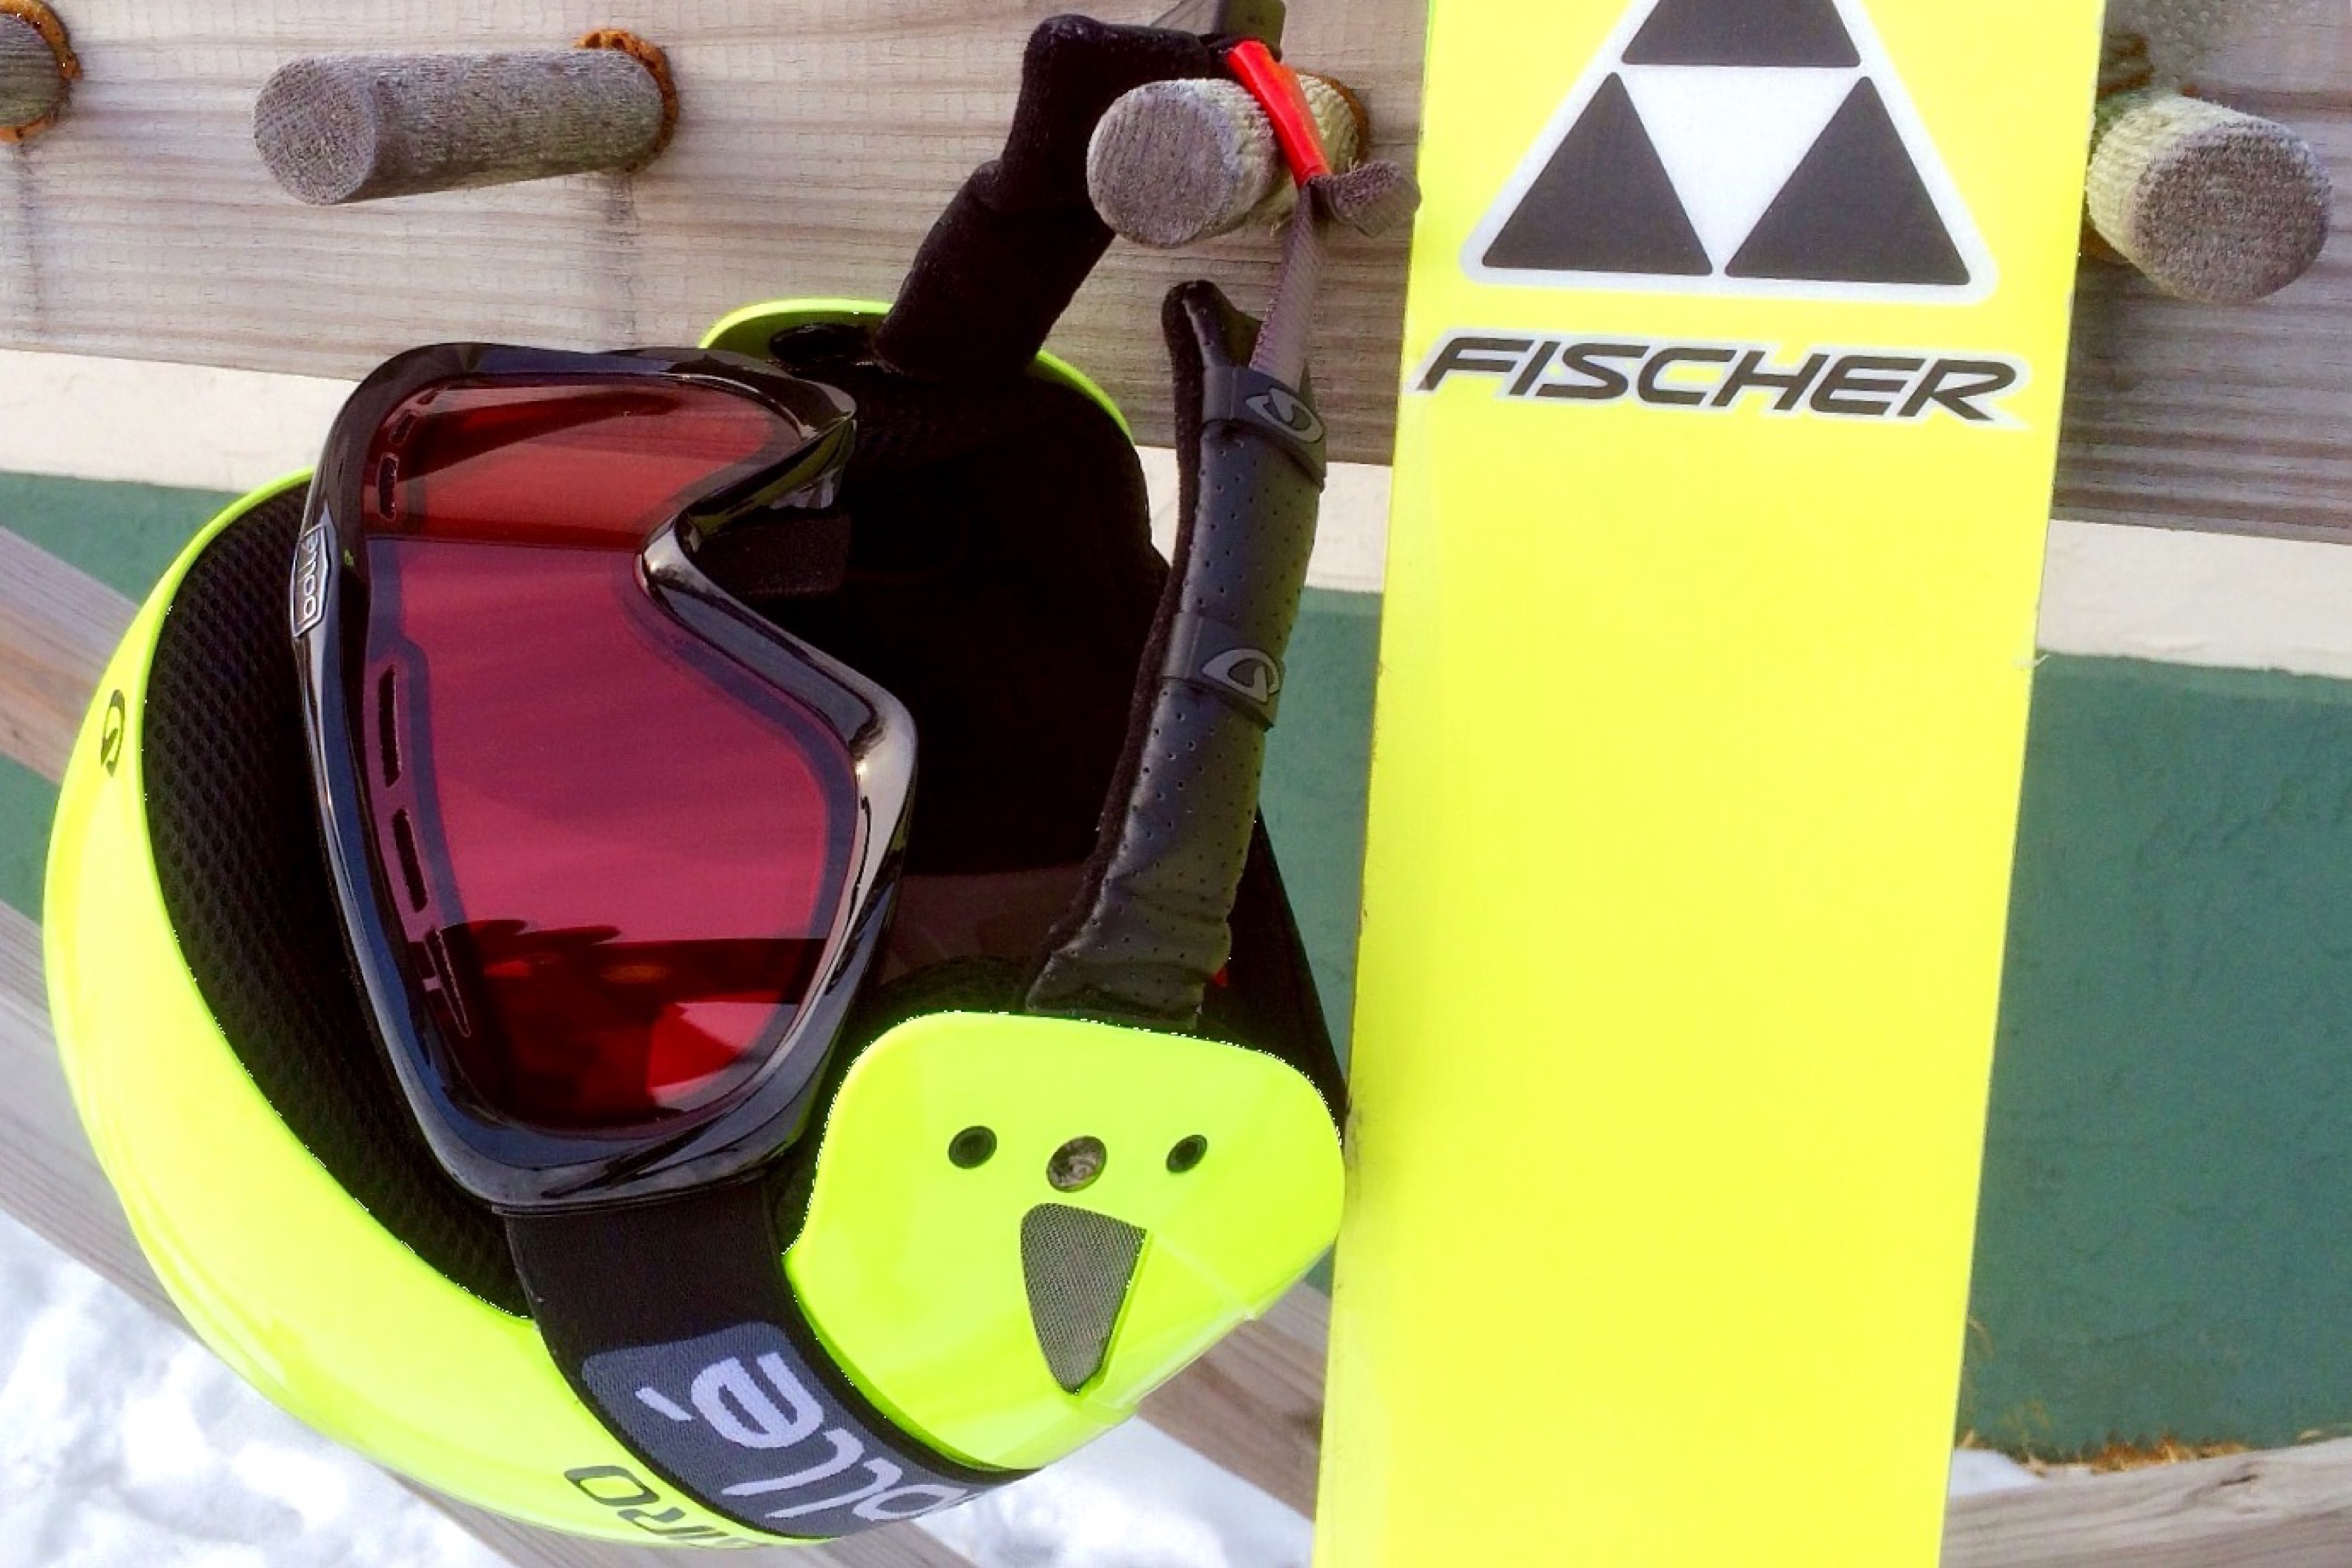
outdoor, snow, winter, sport, recreation, equipment, gear, surfboard, yellow, snowboard, sports equipment, goggle, helmet, ski, footwear, ball, skier, inflatable, surfing equipment and supplies